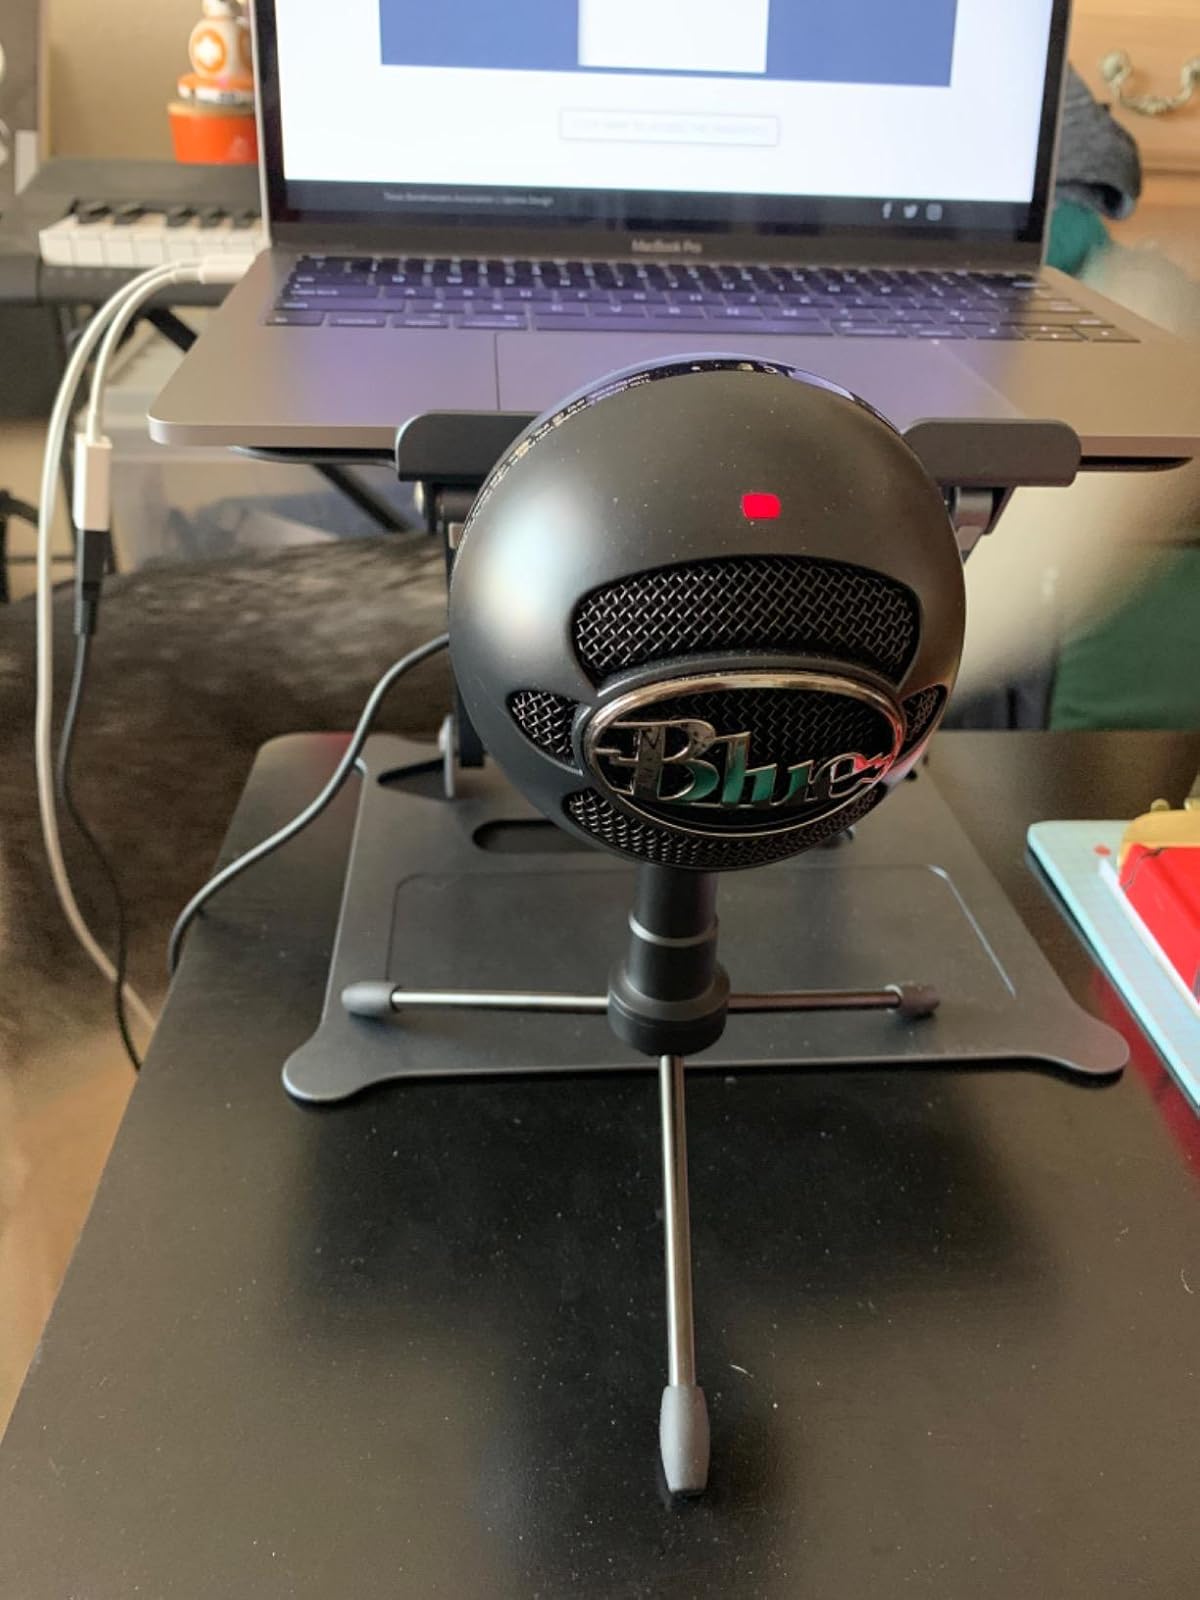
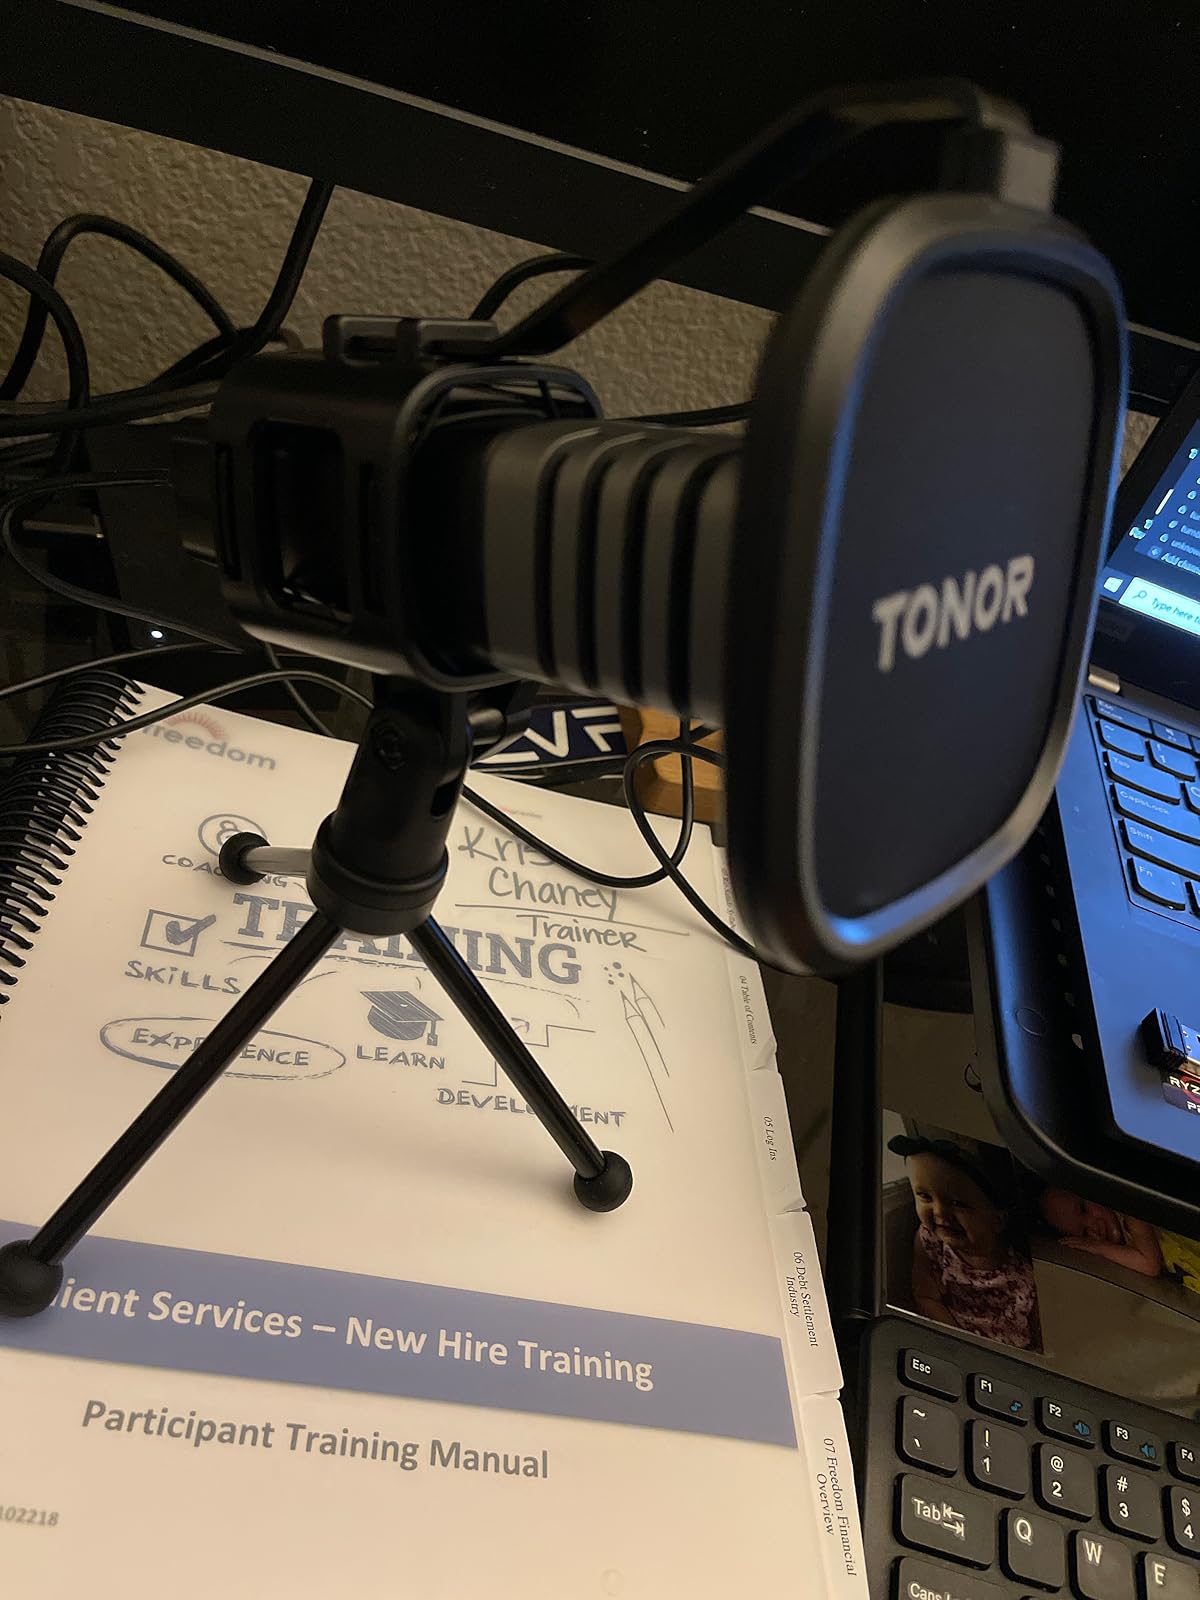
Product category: microphone
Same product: no